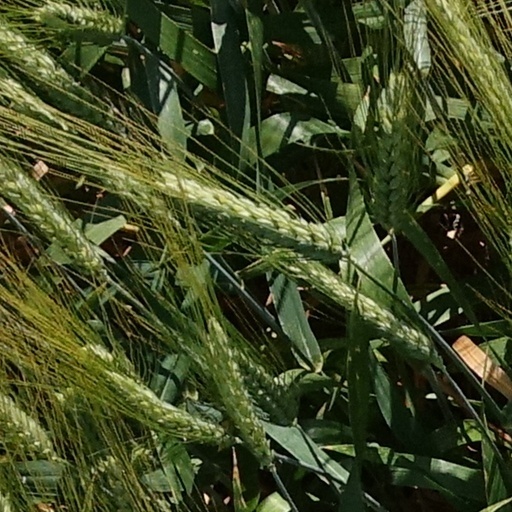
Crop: wheat